Gynecology in ancient Rome

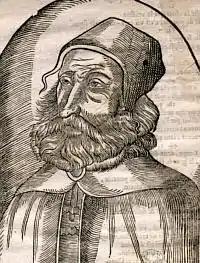
Galen of Pergamon, an ancient Roman doctor

During a Roman Caesarean section, the doctors would make an incision into the abdomen and uterus of the mother. Following this, the baby was removed. This practice could also be conducted on dead mothers in order to remove the babies from their corpses. It was rare for doctors to perform this operation, as it had a high mortality rate. According to Roman religion the god Asclepius was born through a Caesarian section. Roman historians Suetonius and Pliny the Elder also record Julius Caesar as being born by Caesarian section. However, the veracity of these claims is debated.